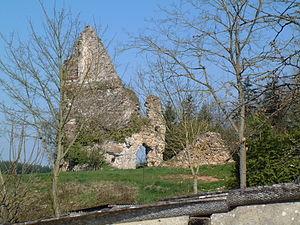
Bonsmoulins est une commune française, située dans le département de l'Orne en région Normandie, peuplée de 240 habitants.